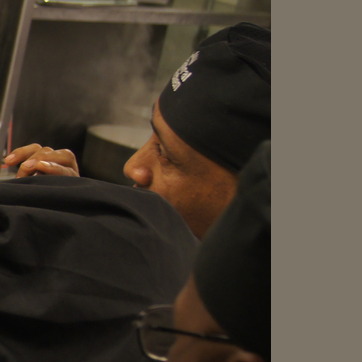
Material: skin